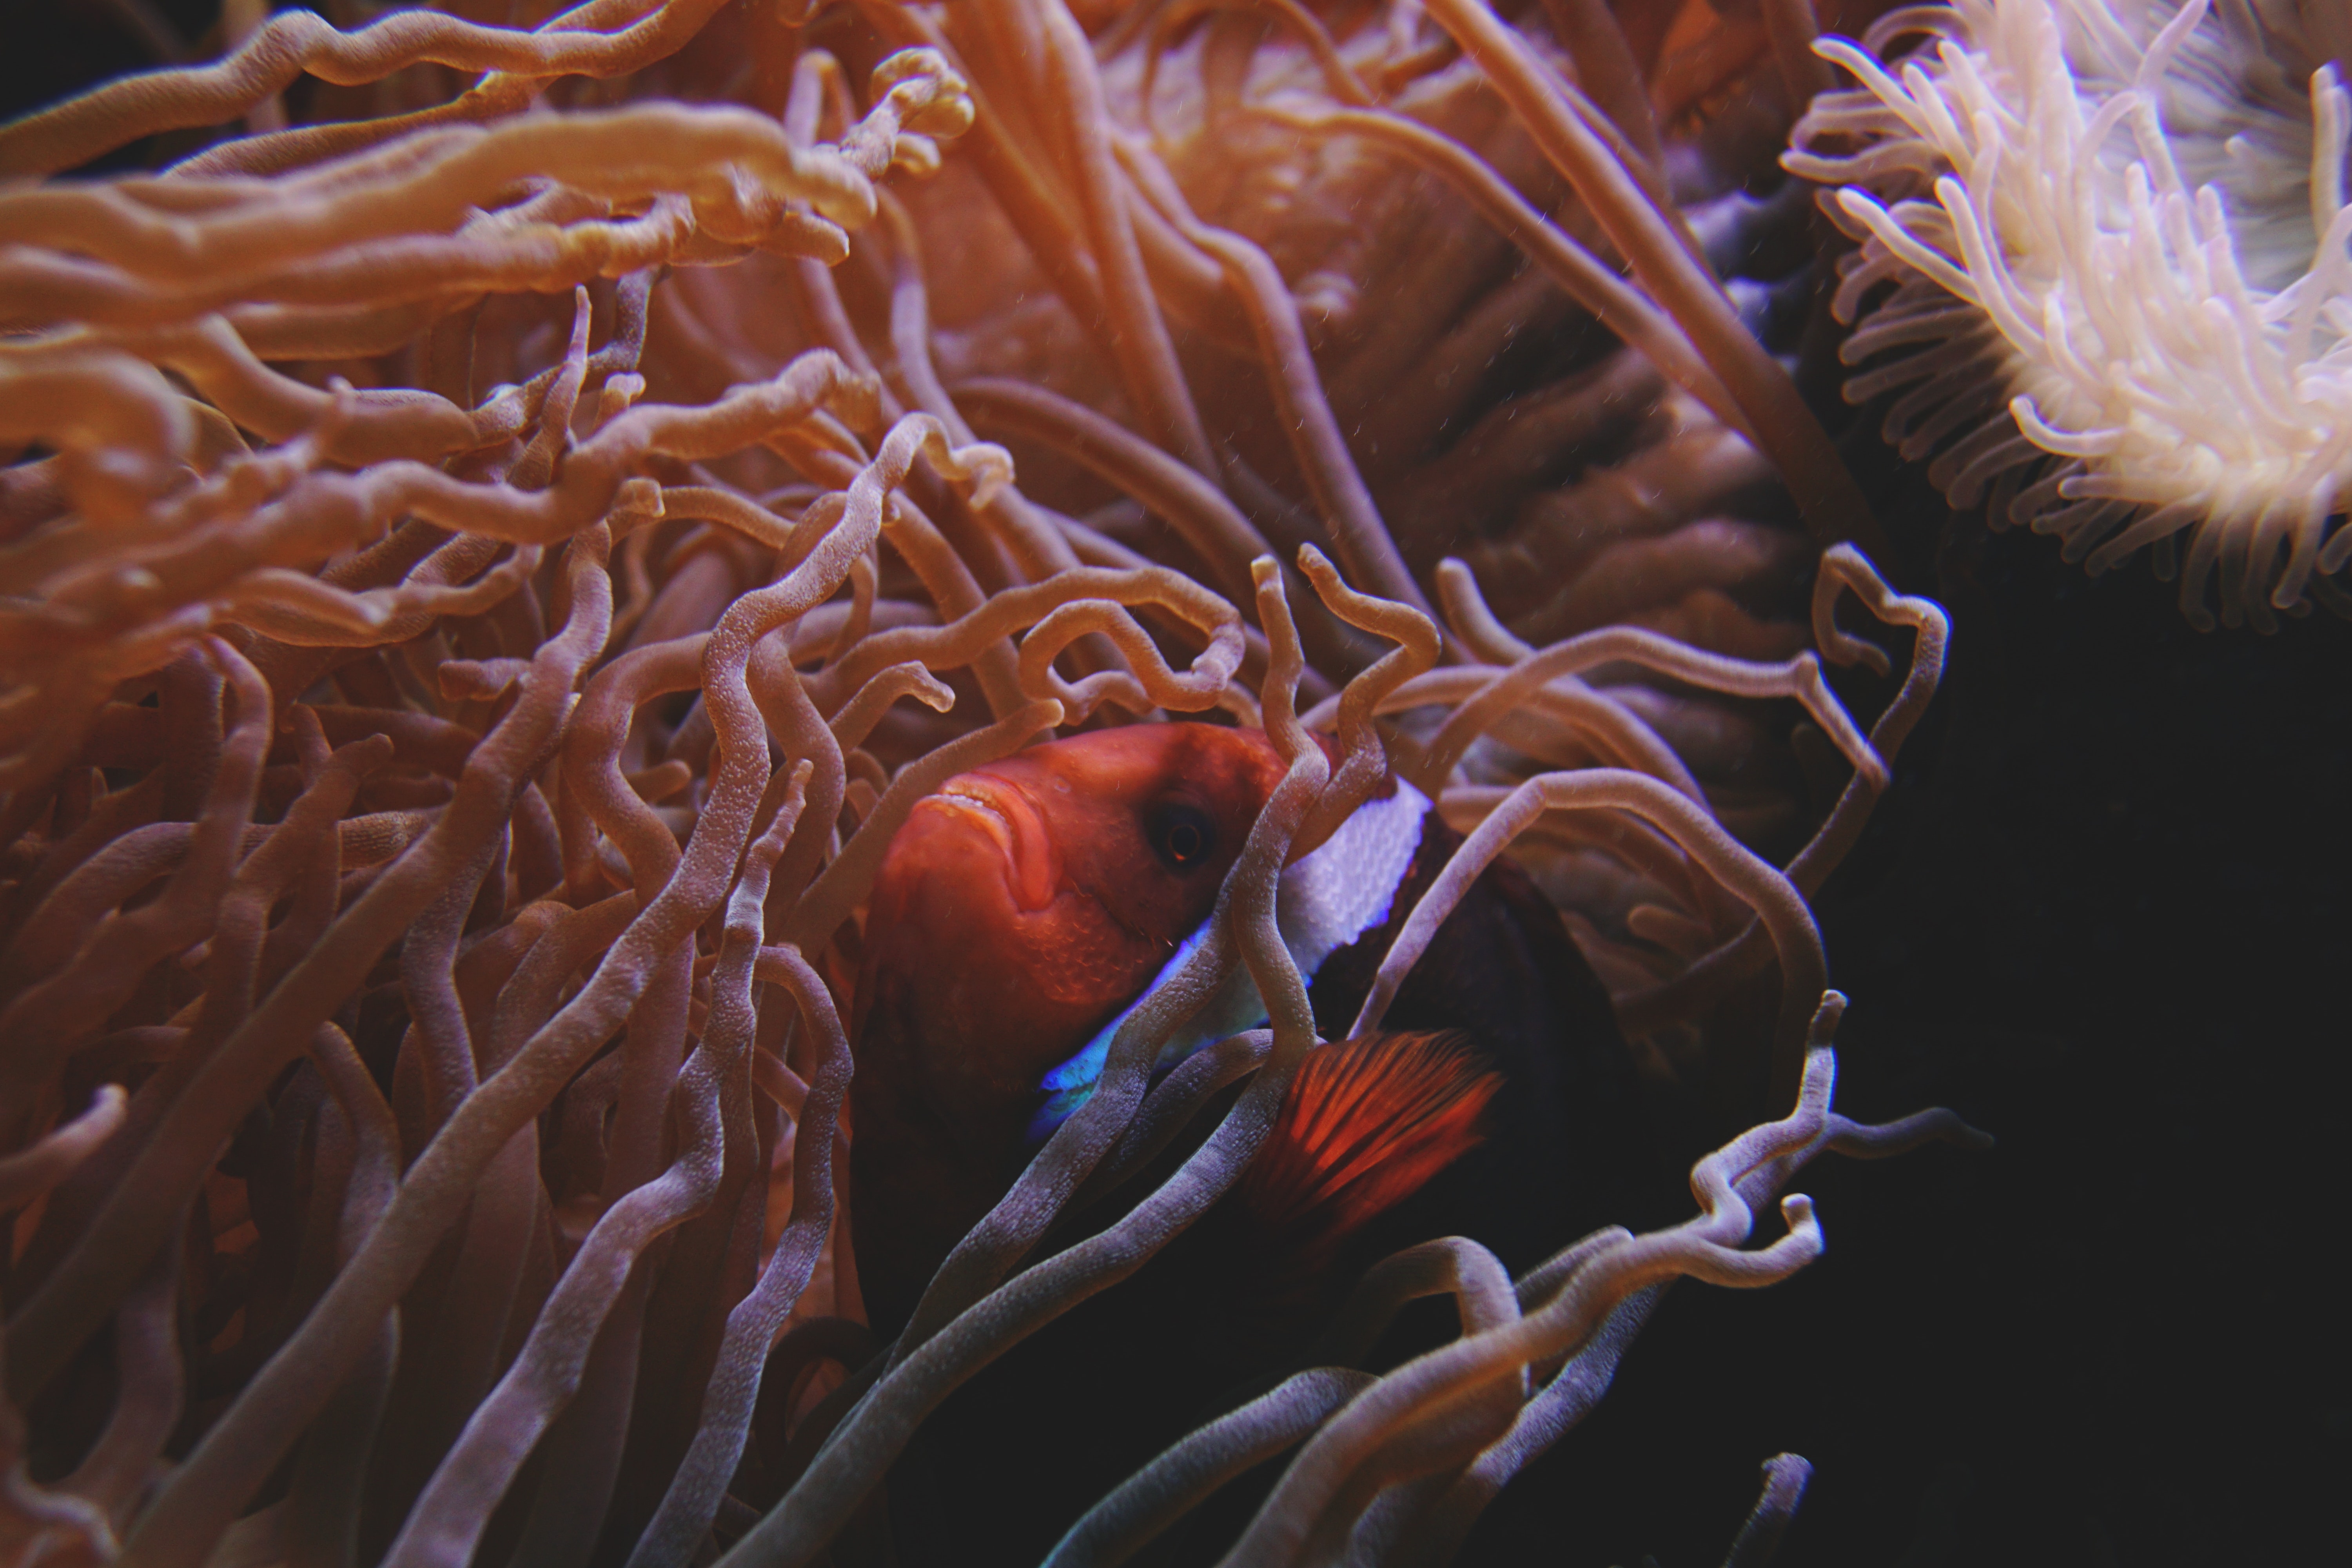
sea anemone, marine biology, organism, marine invertebrates, invertebrate, underwater, cnidaria, coral, anemone, plant, reef